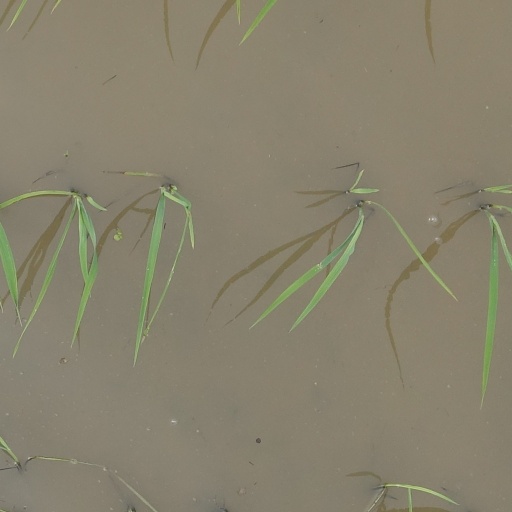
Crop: rice